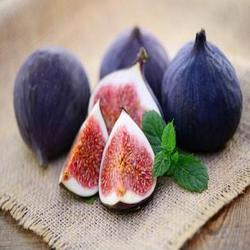
Label: Fig